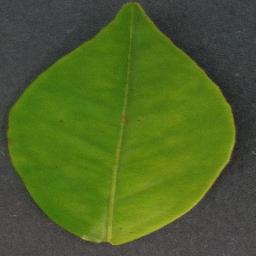
Label: Orange___Haunglongbing_(Citrus_greening)